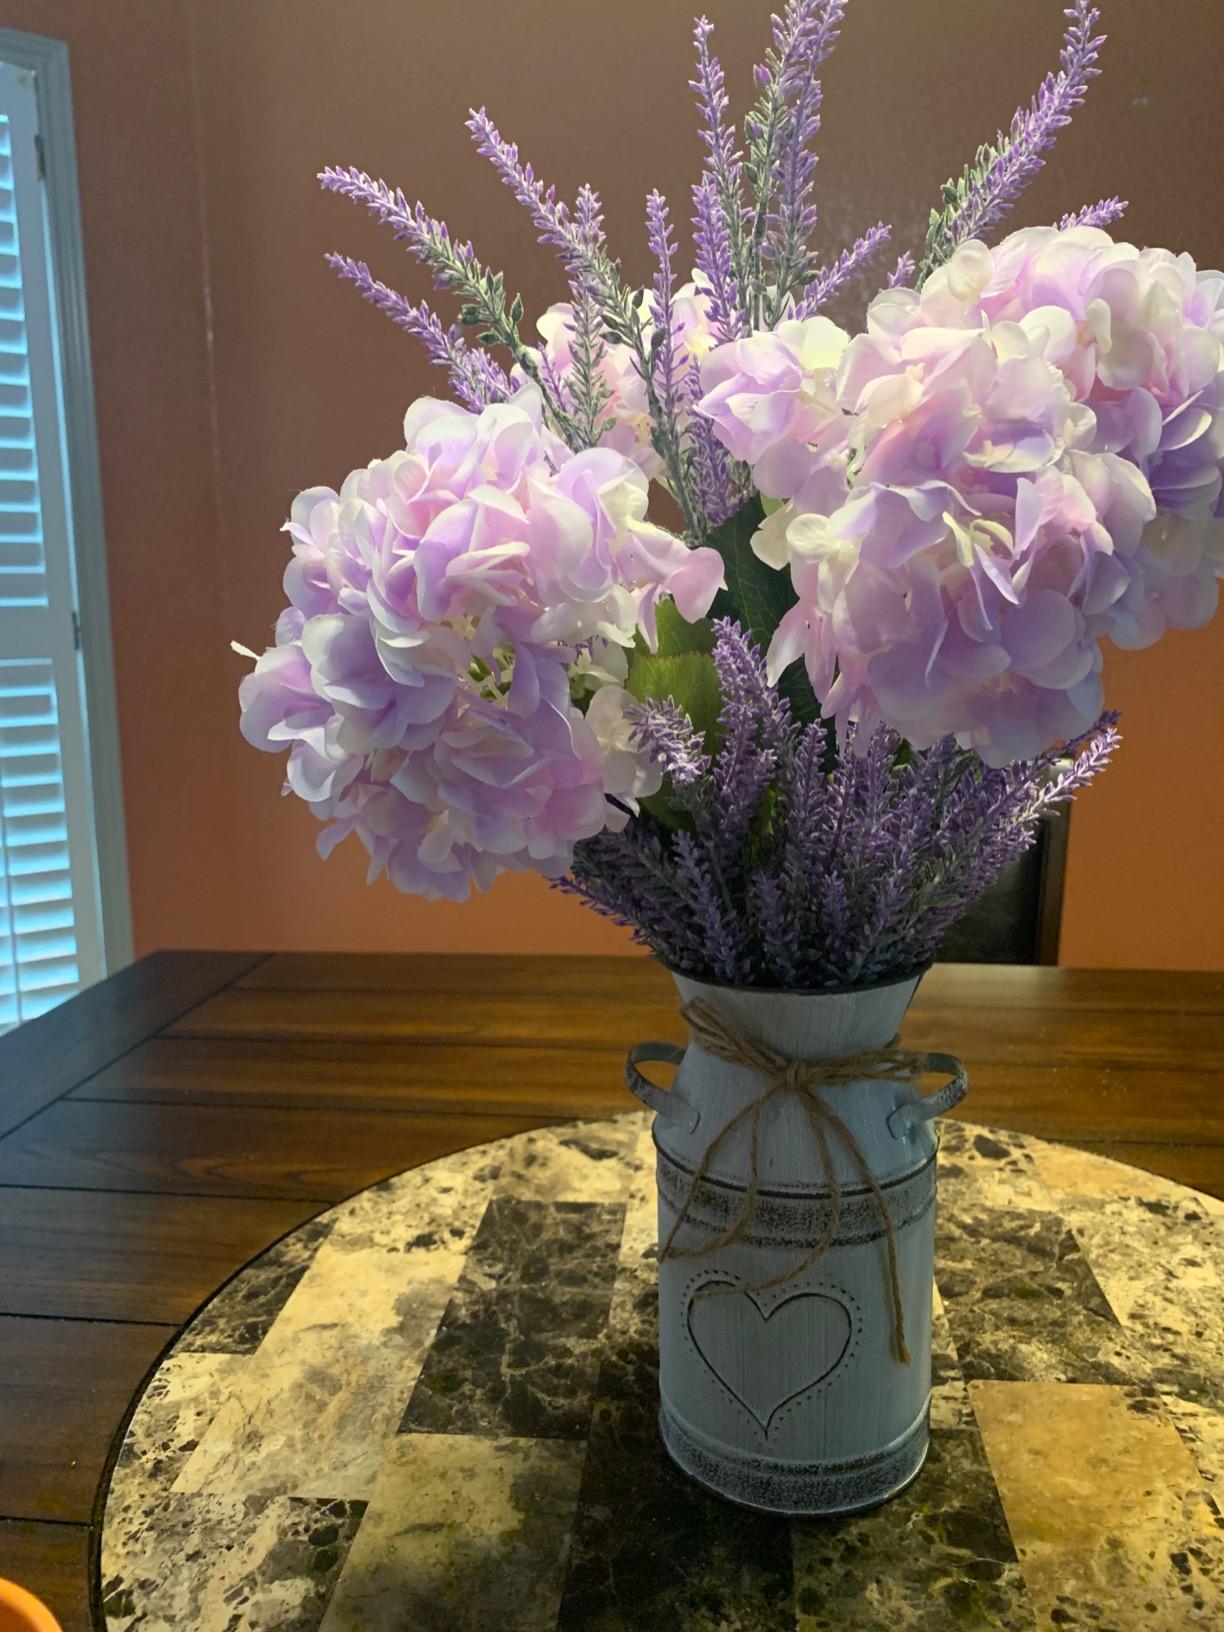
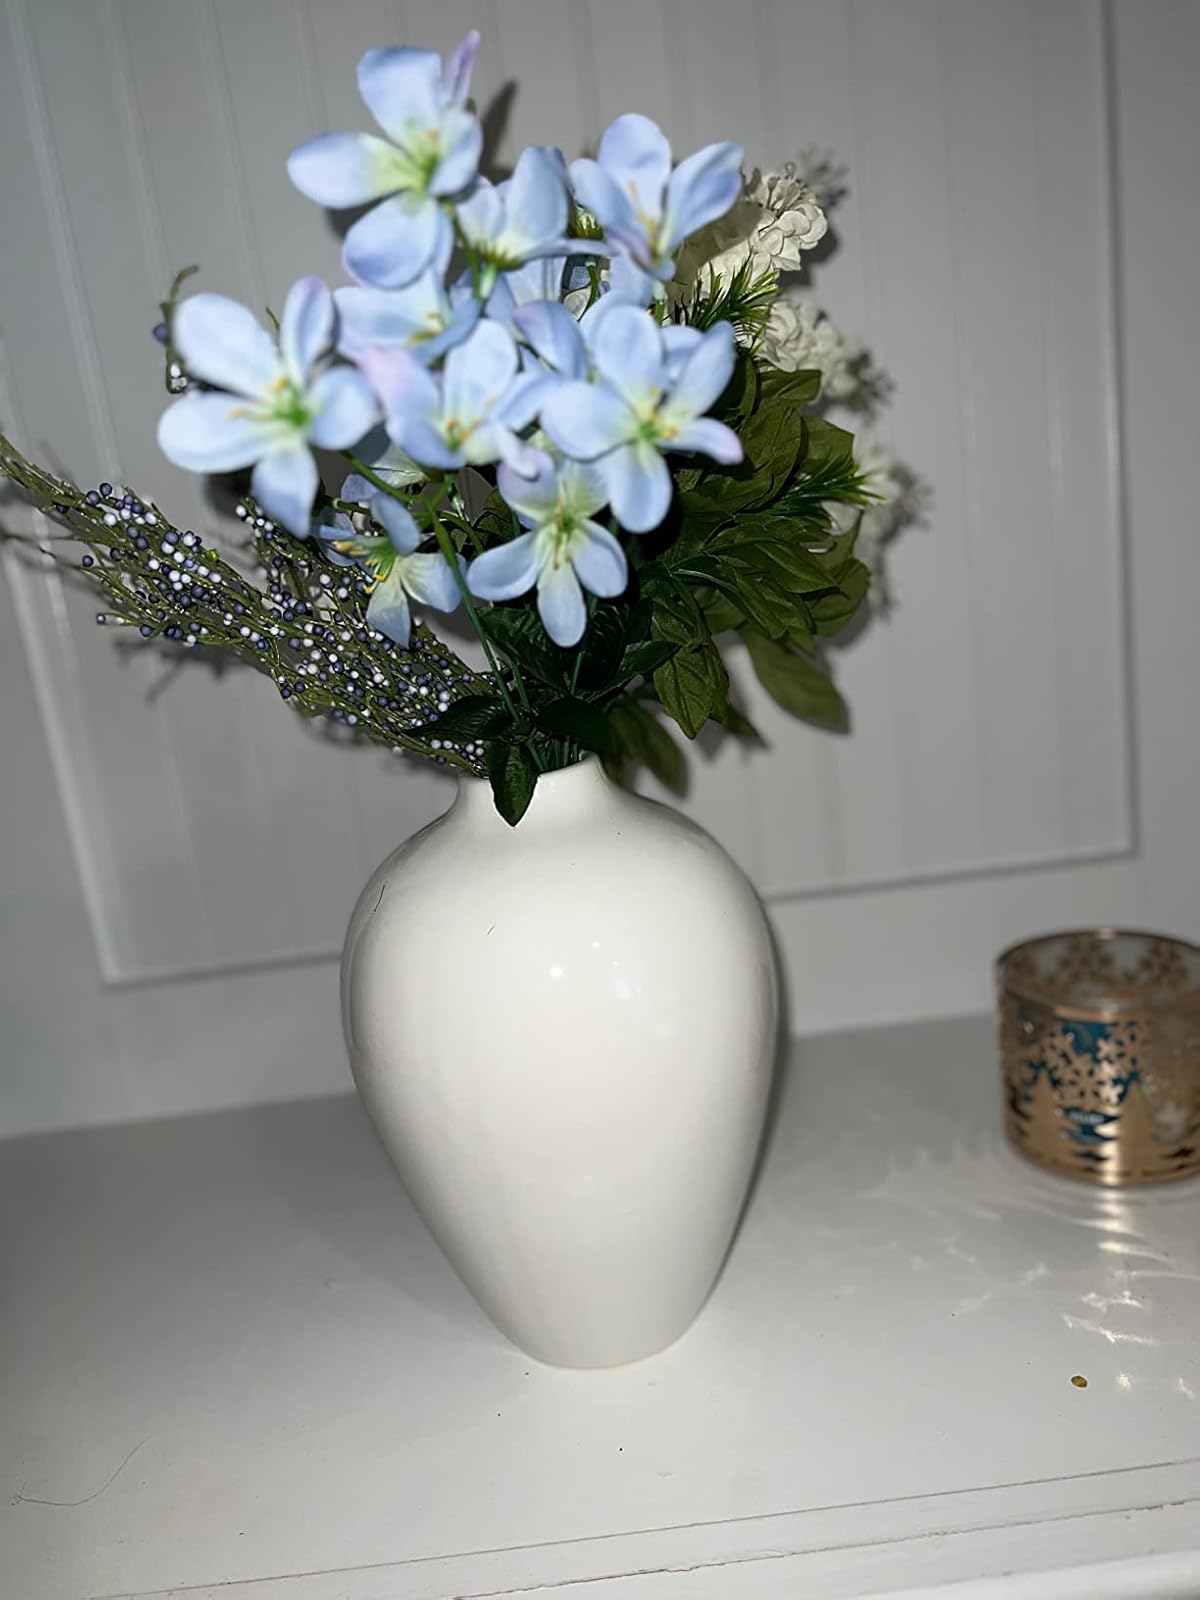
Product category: vase
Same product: no